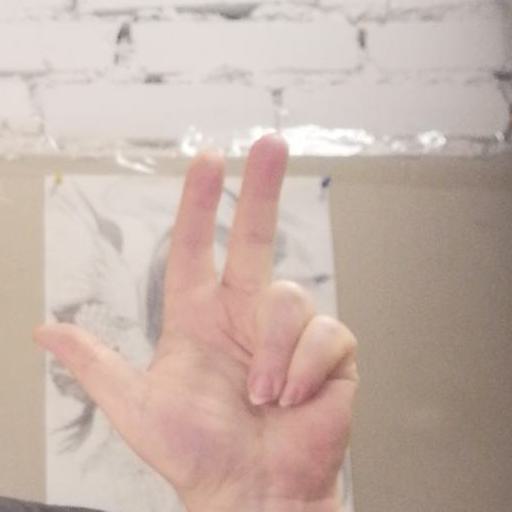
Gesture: three2